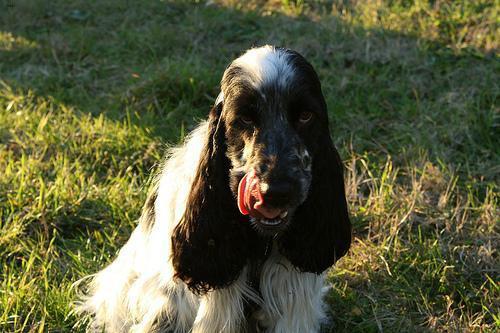
english cocker spaniel